Tag: The Power of Paint

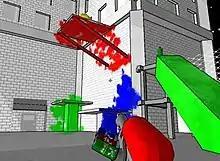
In "Tag", the player uses a paint gun to spray surfaces with three types of paint so that they can then arrive at difficult-to-reach locations.

The player is tasked with maneuvering through nine different greyscale cityscapes, which serve as platform-oriented puzzles. To solve each puzzle, the player must use a paint gun that has the capacity for an unlimited quantity of three types of unique surface-altering paint. However, the cans for each paint type must be located in the level before the player can use that particular color. The earliest to be accessed is the green paint, which allows players to jump on horizontal surfaces, or bounce off of vertical surfaces while still gaining height. The second paint, red, causes the player to rapidly gain momentum. Blue paint, the final type, enables the player to walk on any surface, regardless of whether it is a vertical plane or ceiling. The paint gun also has a removal feature, which erases any paint that has been sprayed. Players are able to use a combination of the paints to help solve the puzzles: the player can coat two sides of a narrow vertical space with green paint to execute a wall jump to climb up, or can lay a path of red paint followed by green paint to create a long-distance jump. The player can only die if they fall off the level, though should this happen they would invariably be revived either at the start of the level or at the most recent checkpoint touched.